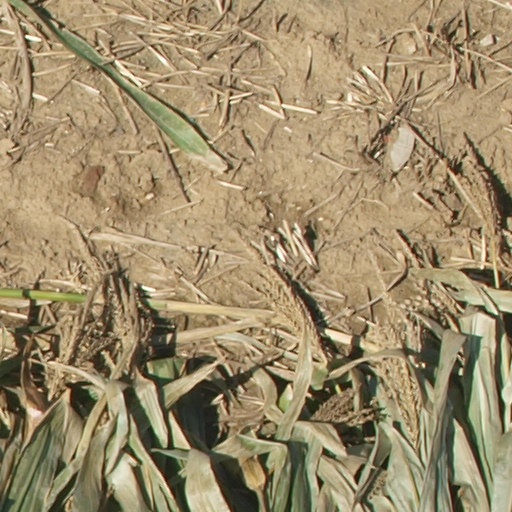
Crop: maize; corn